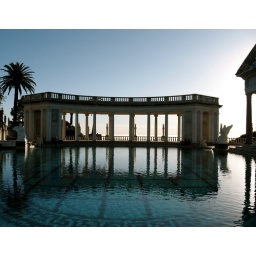
Swiming in the Neptun Pool at Hearst Castle must be like swimming at the Olymp, above the clouds